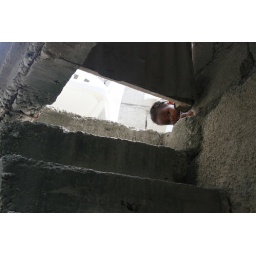
Little girl peeking her head under the door of her family's house in the Slums of Port-au-Prince, Haiti.